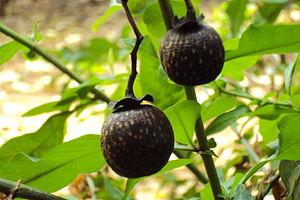
vitex doniana
Vitex doniana est une espèce d'arbres de la famille des Lamiaceae et du genre Vitex, répandue dans toute l'Afrique intertropicale, présente également aux Comores et à La Réunion.